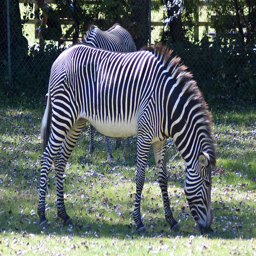
Two zebras grazing on flowers in a pasture.
A tall zebra grazing on lush green grass.
Two zebras grazing in grass near one another.
A zebra is standing grazing on the grass.
A zebra eating some purple flowers in a field.